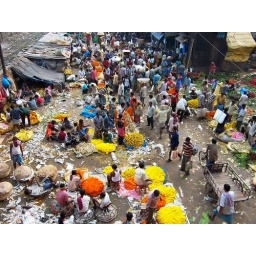
Flower market under the Howrah bridge